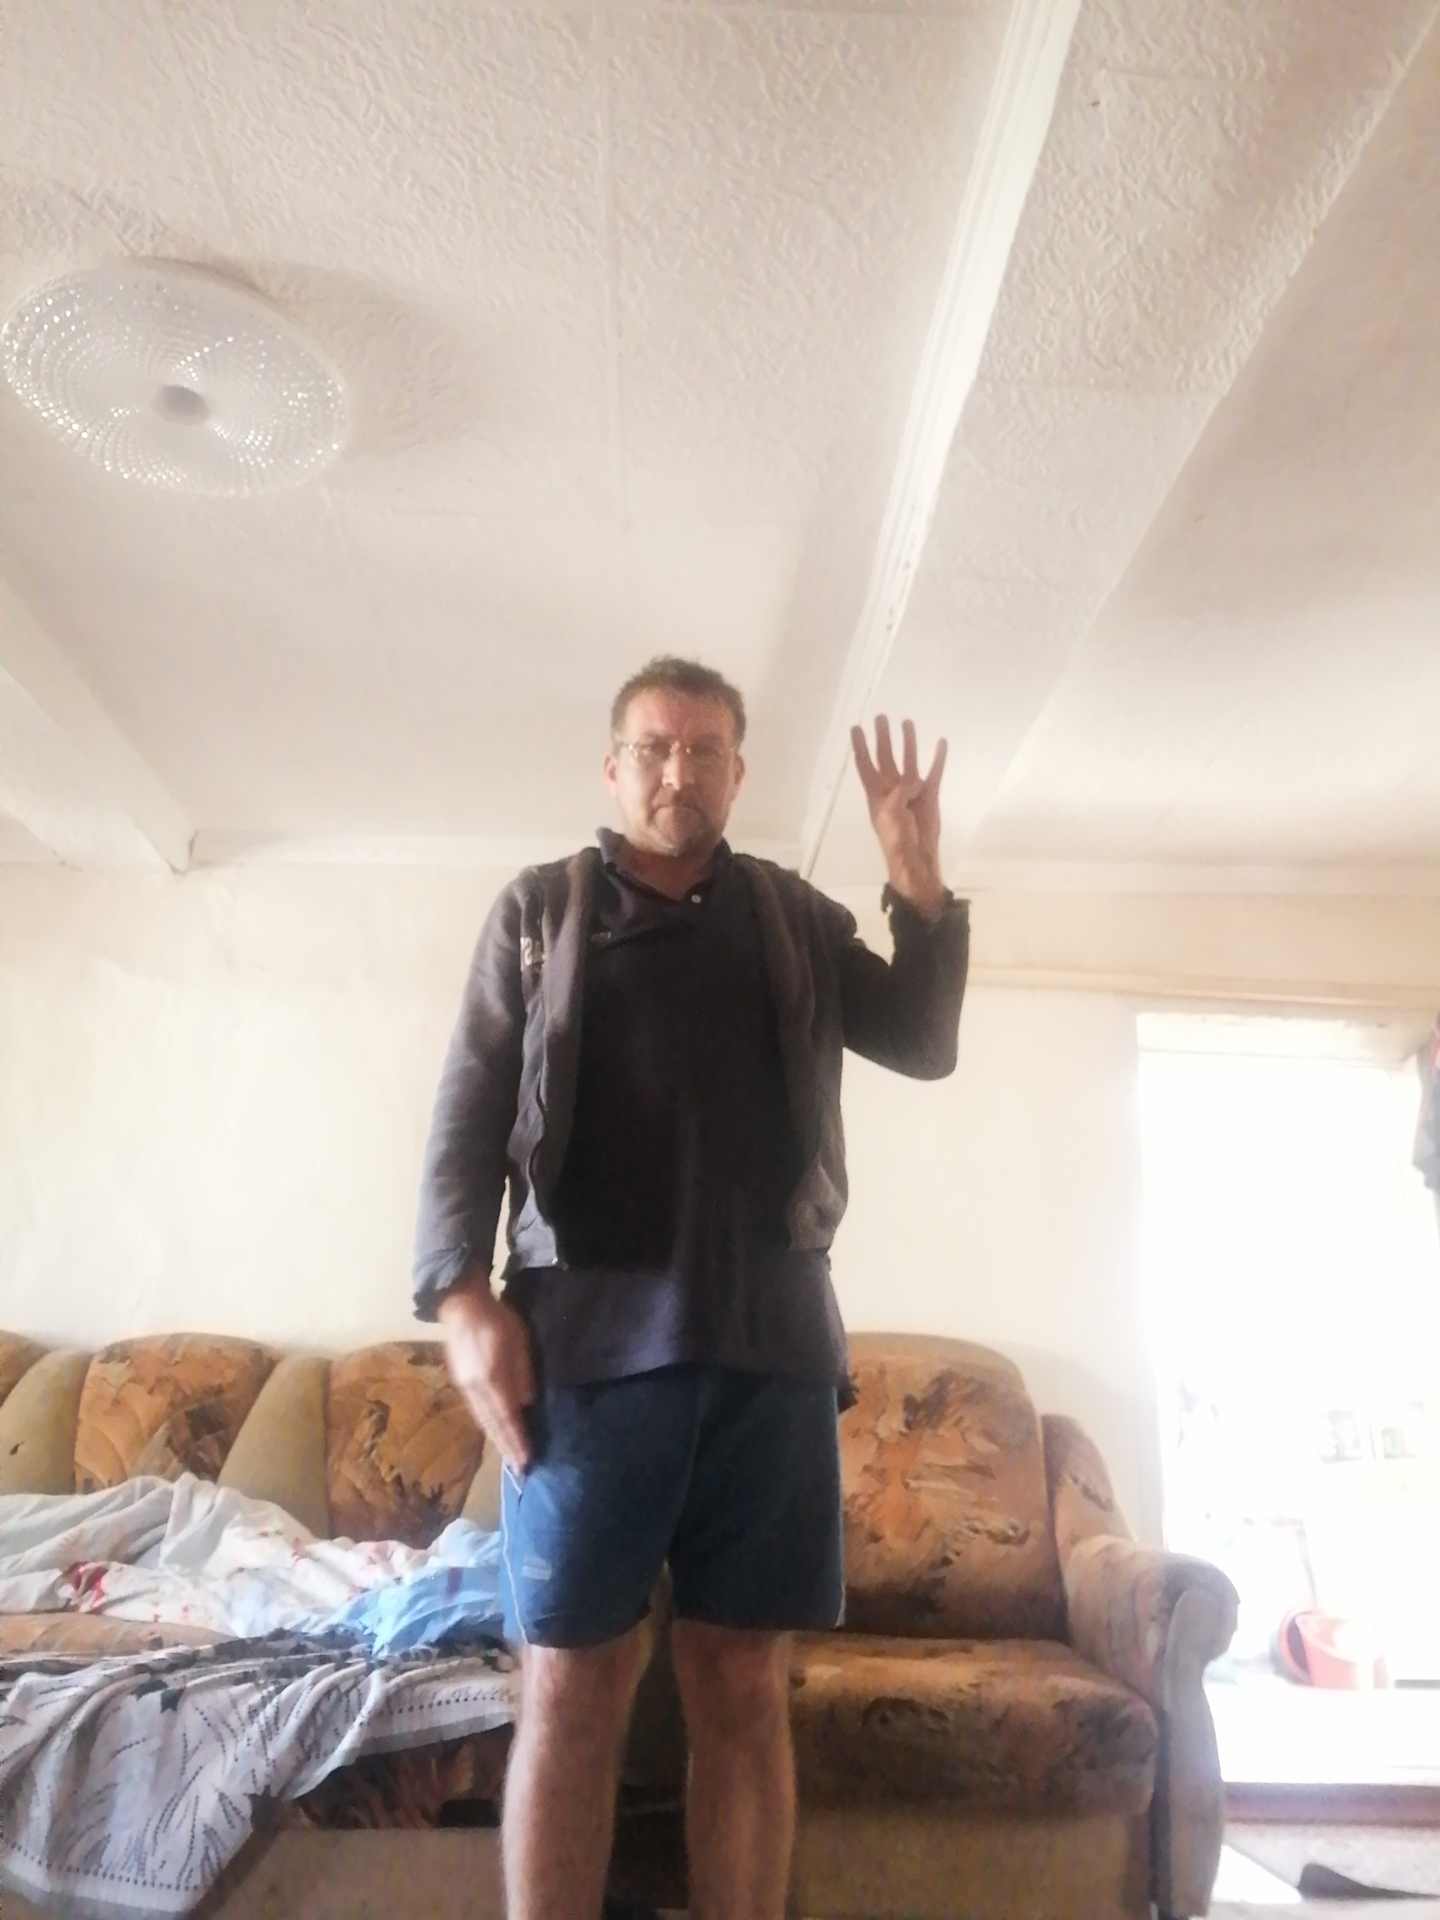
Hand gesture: four